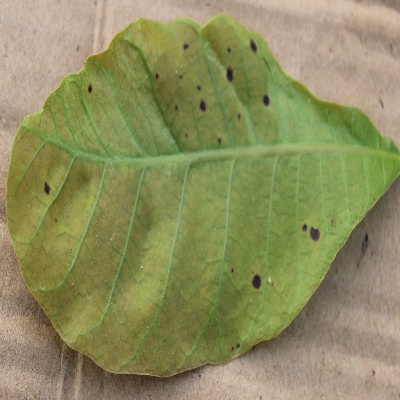
Crop: Cashew
Condition: anthracnose